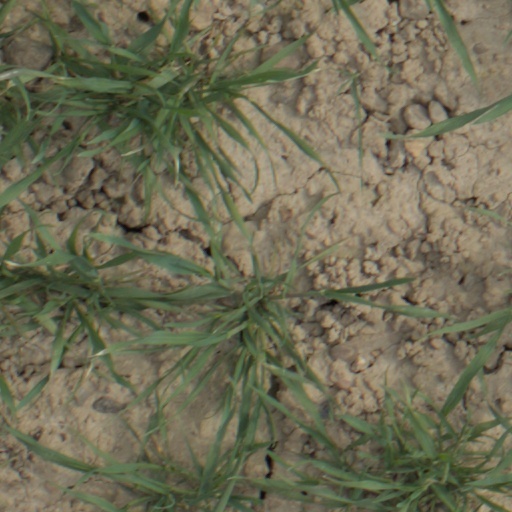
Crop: wheat